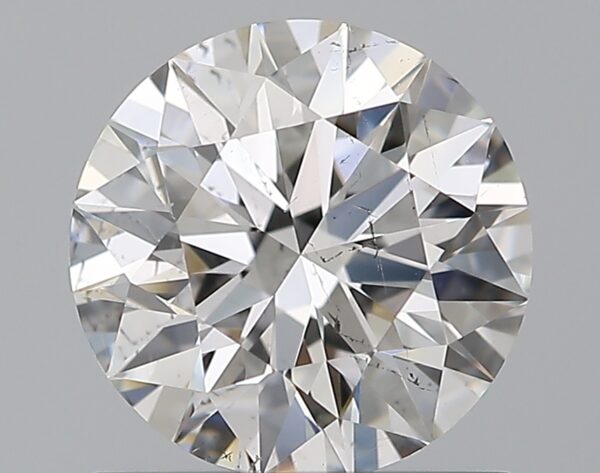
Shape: round
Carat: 1.01
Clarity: SI1
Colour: E
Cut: EX
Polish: EX
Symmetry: EX
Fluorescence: N
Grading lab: GIA
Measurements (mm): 6.44 x 6.48 x 3.99